Chateau Tongariro

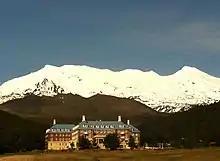
Spring 2009

In 1932 the hotel was taken over by the National Park Board, who quickly transferred the title to the Department of Tourist and Health Resorts, which owned and ran the hotel for the next 26 years. Over this period, the hotel manager not only ran the Chateau, but also Tongariro National Park. The sole park ranger, Alf Cowling, was told "his services were to be at the disposal of the Manager of The Chateau, and that his horse was to be available when not otherwise required for hiring out to guests."